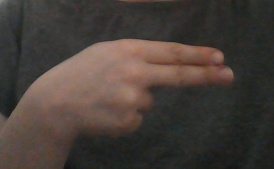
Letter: ain